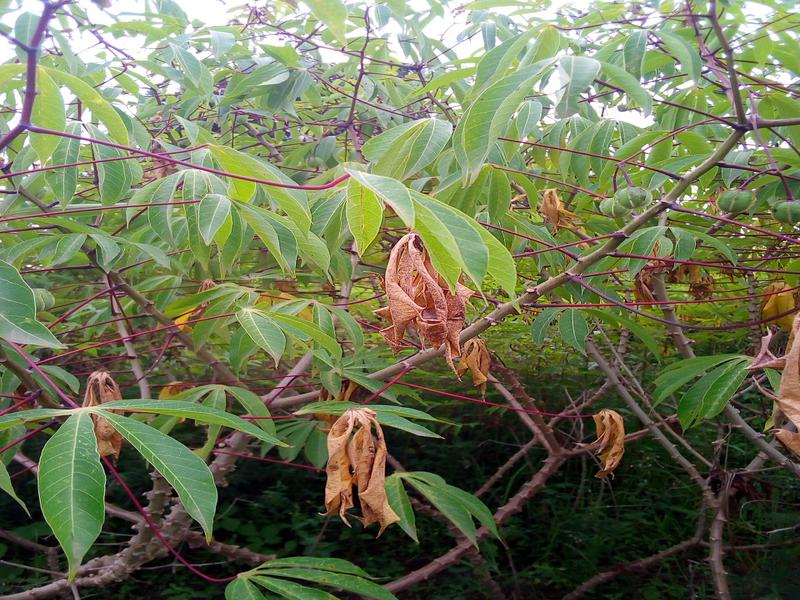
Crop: cassava
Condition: green_mottle